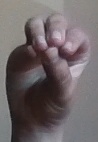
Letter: ha